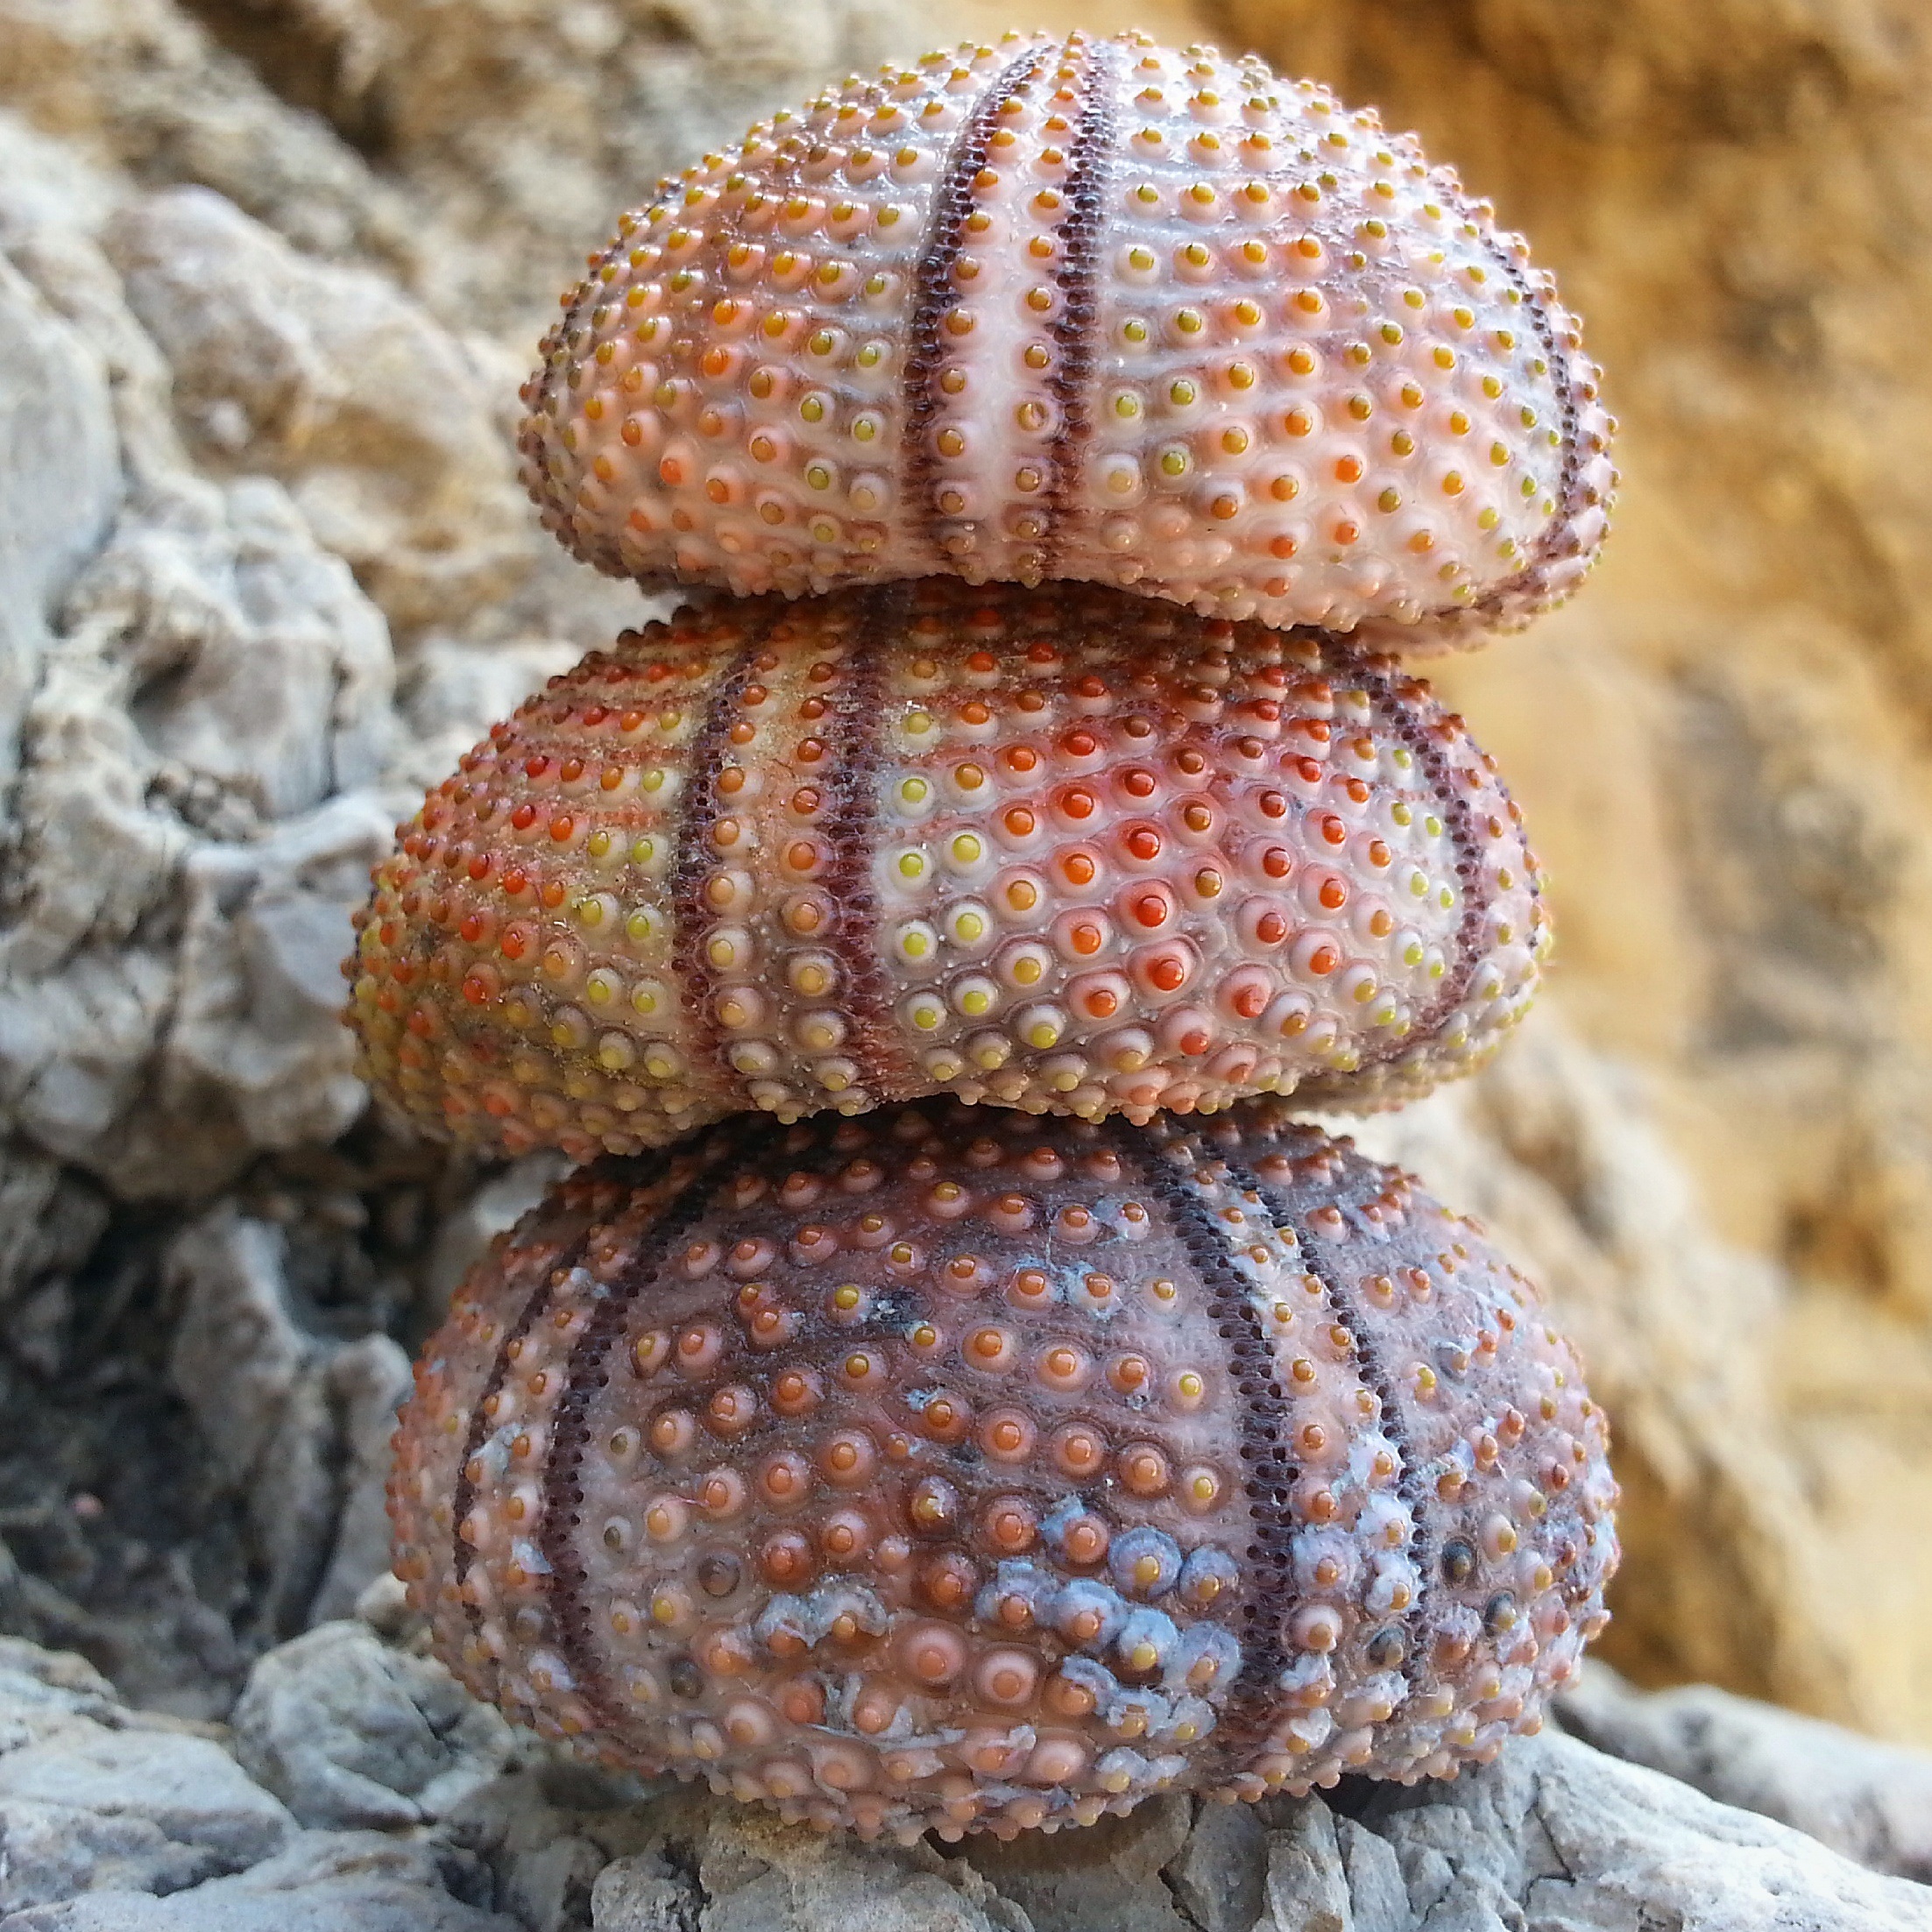
beach, nature, pattern, food, invertebrate, seashell, turkey, marine, sea urchin, chestnut